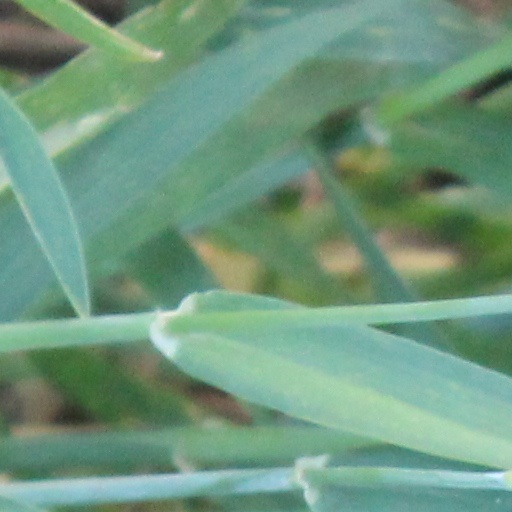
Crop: wheat